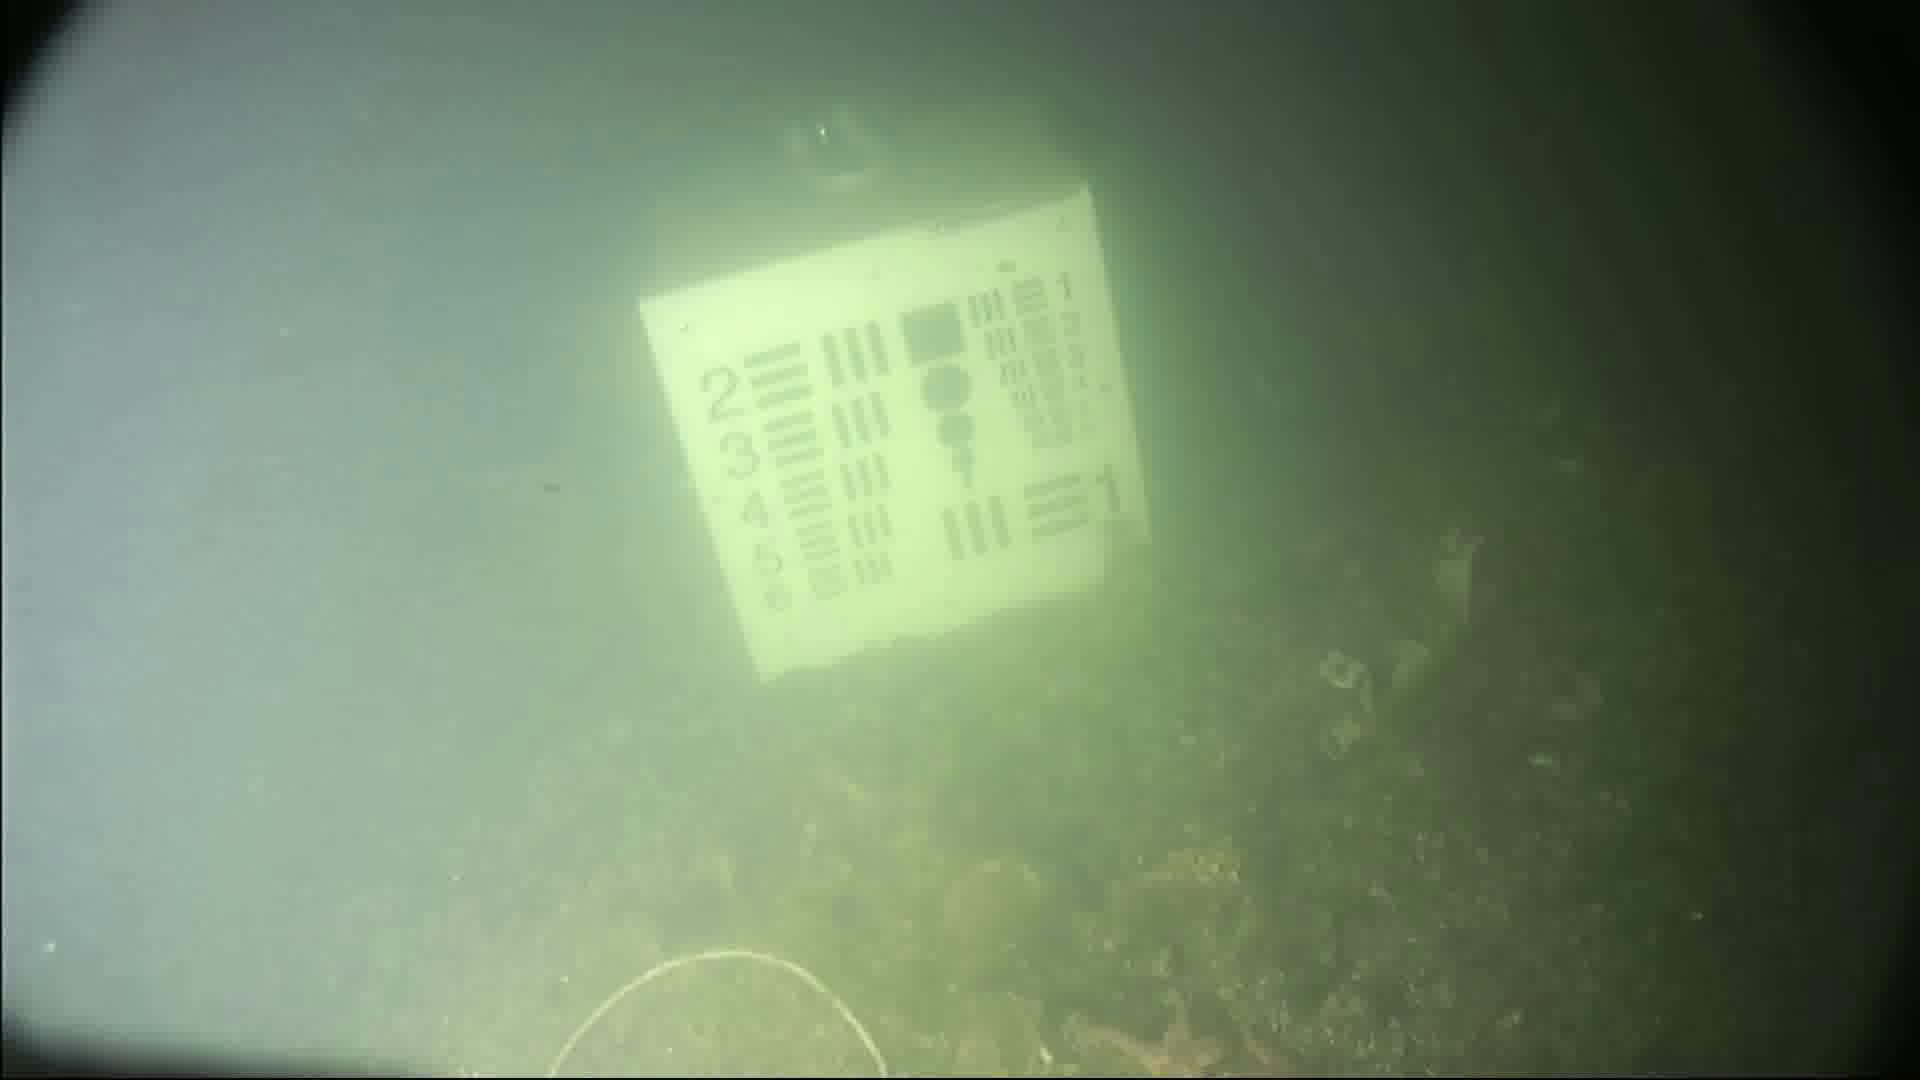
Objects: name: starfish